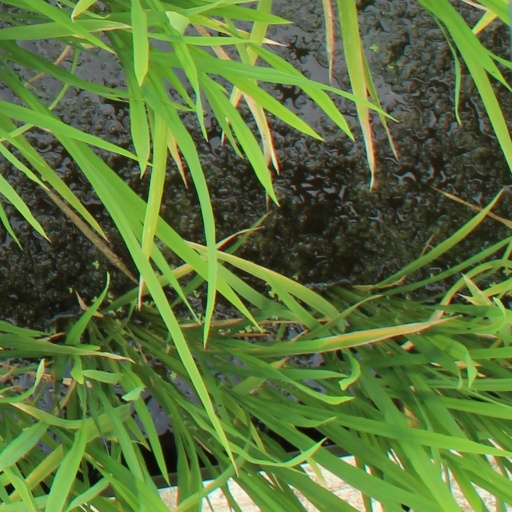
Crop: rice